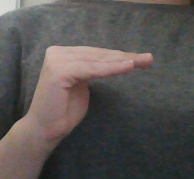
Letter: haa